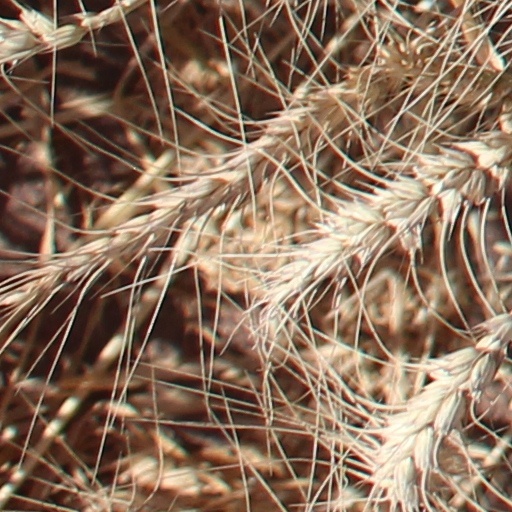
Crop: wheat